Mariano Zufía Urrizalqui

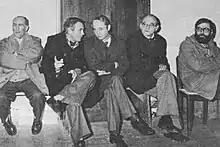
Zufia (2fR) at protest sitting, Hendaye, mid-1970s

In 1973 and for reasons which are not clear Zufía did not seek prolongation of his term in the city council; as a result, it expired in 1974. However, the same year he stood in elections to , a peculiar provincial Navarrese advisory body with rather limited powers; he was comfortably elected. During final years of Francoism Zufía and his sons were heavily engaged in numerous semi-clandestine activities, e.g. since 1974 in his house he hosted the editorial board of a bulletin titled "Denok batean" and provided residence to its chief editor. In establishment circles he was viewed as a dangerous subversive; in spite of earlier arrangements he was not promoted to director of the Banco de Bilbao Pamplonese branch. His relations with the bank were already loose; in the early 1970s he was on unpaid leave, which enabled him to take a job restructuring financial structures of the Pamplona diocese. Eventually, in late 1975 he arranged for premature retirement from the bank and despite poor conditions offered, he did retire the following year.